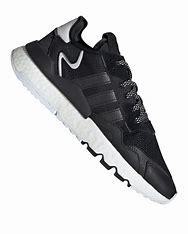
Brand: adidas
Model: originals Adidas Originals Nite Jogger